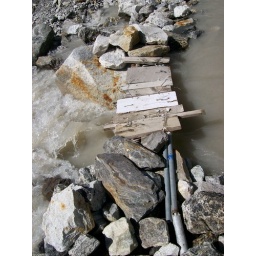
Another dodgy bridge with the river flowing over he edge of cliff about 30 ft away .... dodgyyyyyy.